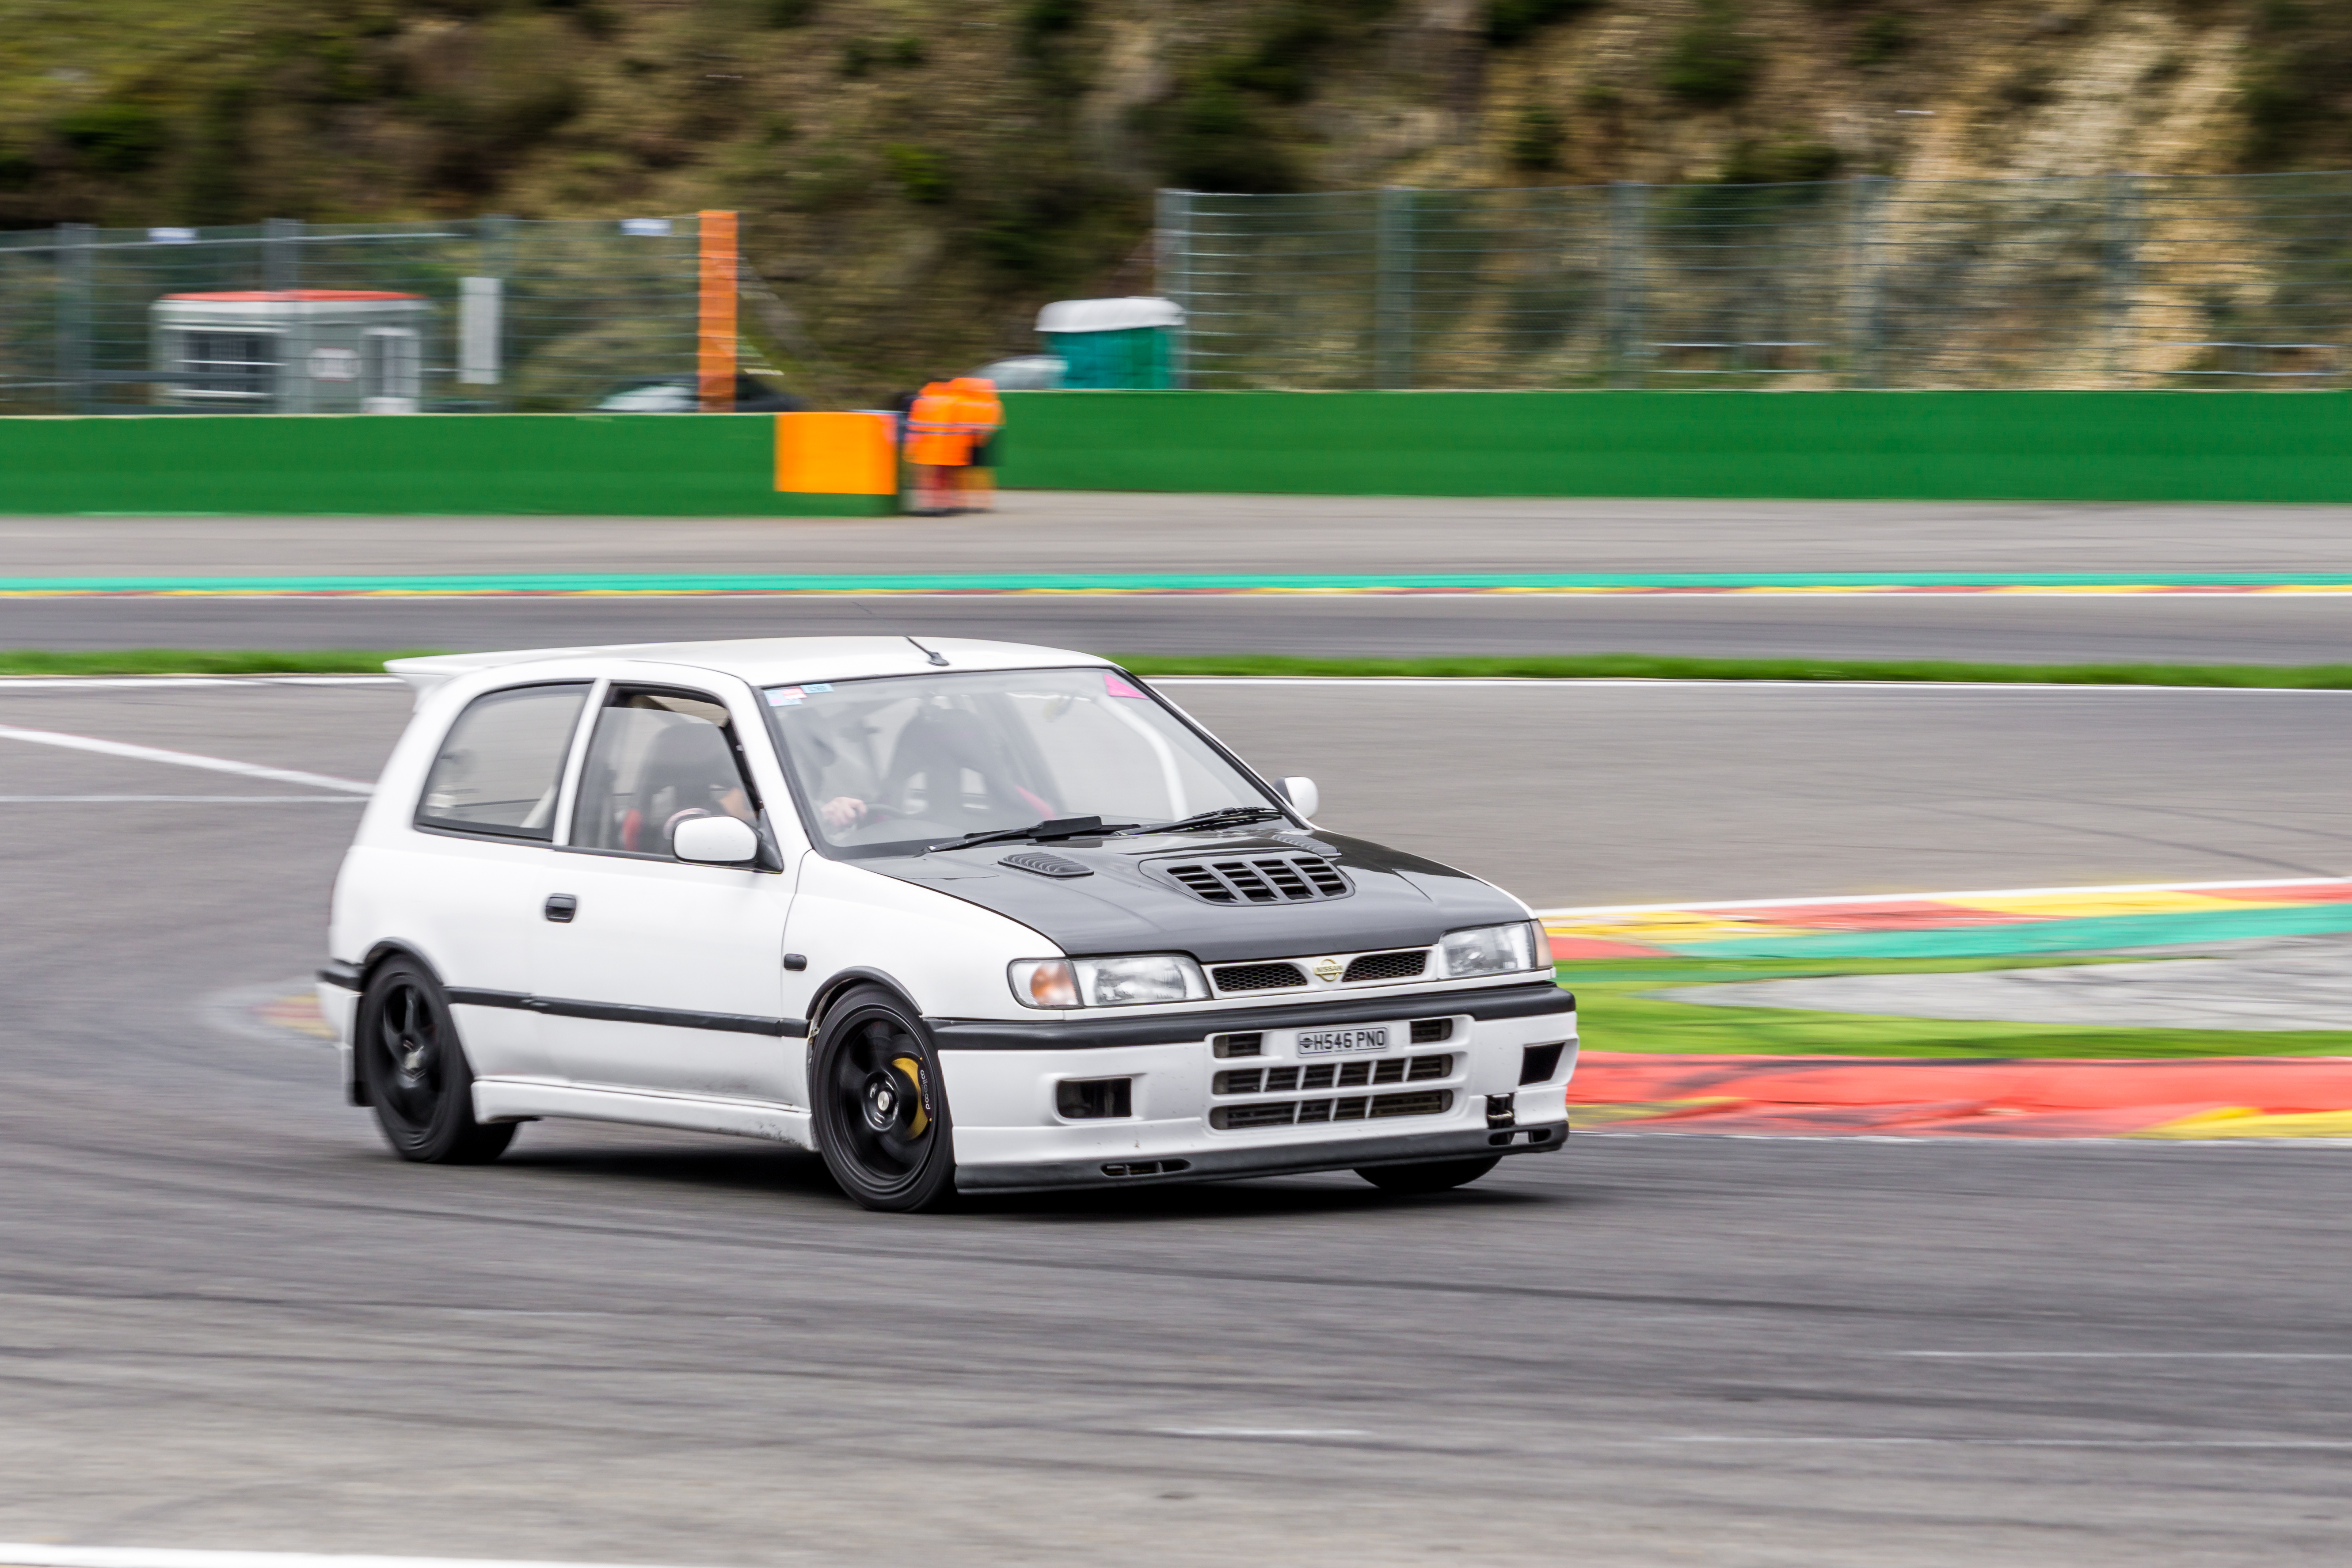
track, car, wheel, vehicle, sports car, race car, sports, racing, sedan, sony, day, motorsport, ilce6000, trackday, prepared, spafrancorchamps, sel55210, 19042016, land vehicle, auto racing, autocross, automobile make, rallycross, rallying